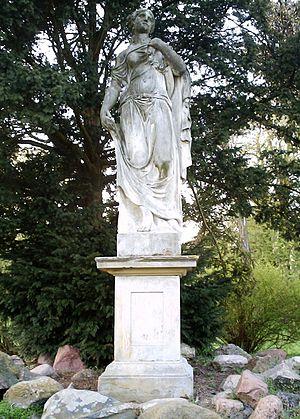
Le château de Karlsburg est un château situé à Karlsburg dans le nord-est de l'Allemagne en Poméranie-Occidentale.